Tatra 80

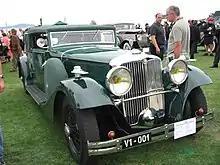
Tatra 80 two-door convertible

The Tatra 80 is a Czechoslovak luxury full-size car built by Tatra between 1931 and 1935.